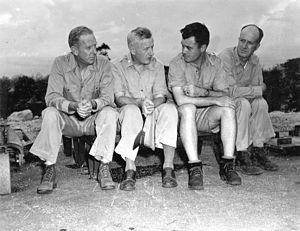
Paul Warfield Tibbets, Jr., né le 23 février 1915 à Quincy et mort le 1ᵉʳ novembre 2007 à Columbus, est un brigadier-général de l'Armée de l'air des États-Unis, connu pour avoir piloté le bombardier Enola Gay ayant réalisé le premier bombardement atomique de l'histoire sur la ville japonaise d'Hiroshima le 6 août 1945.